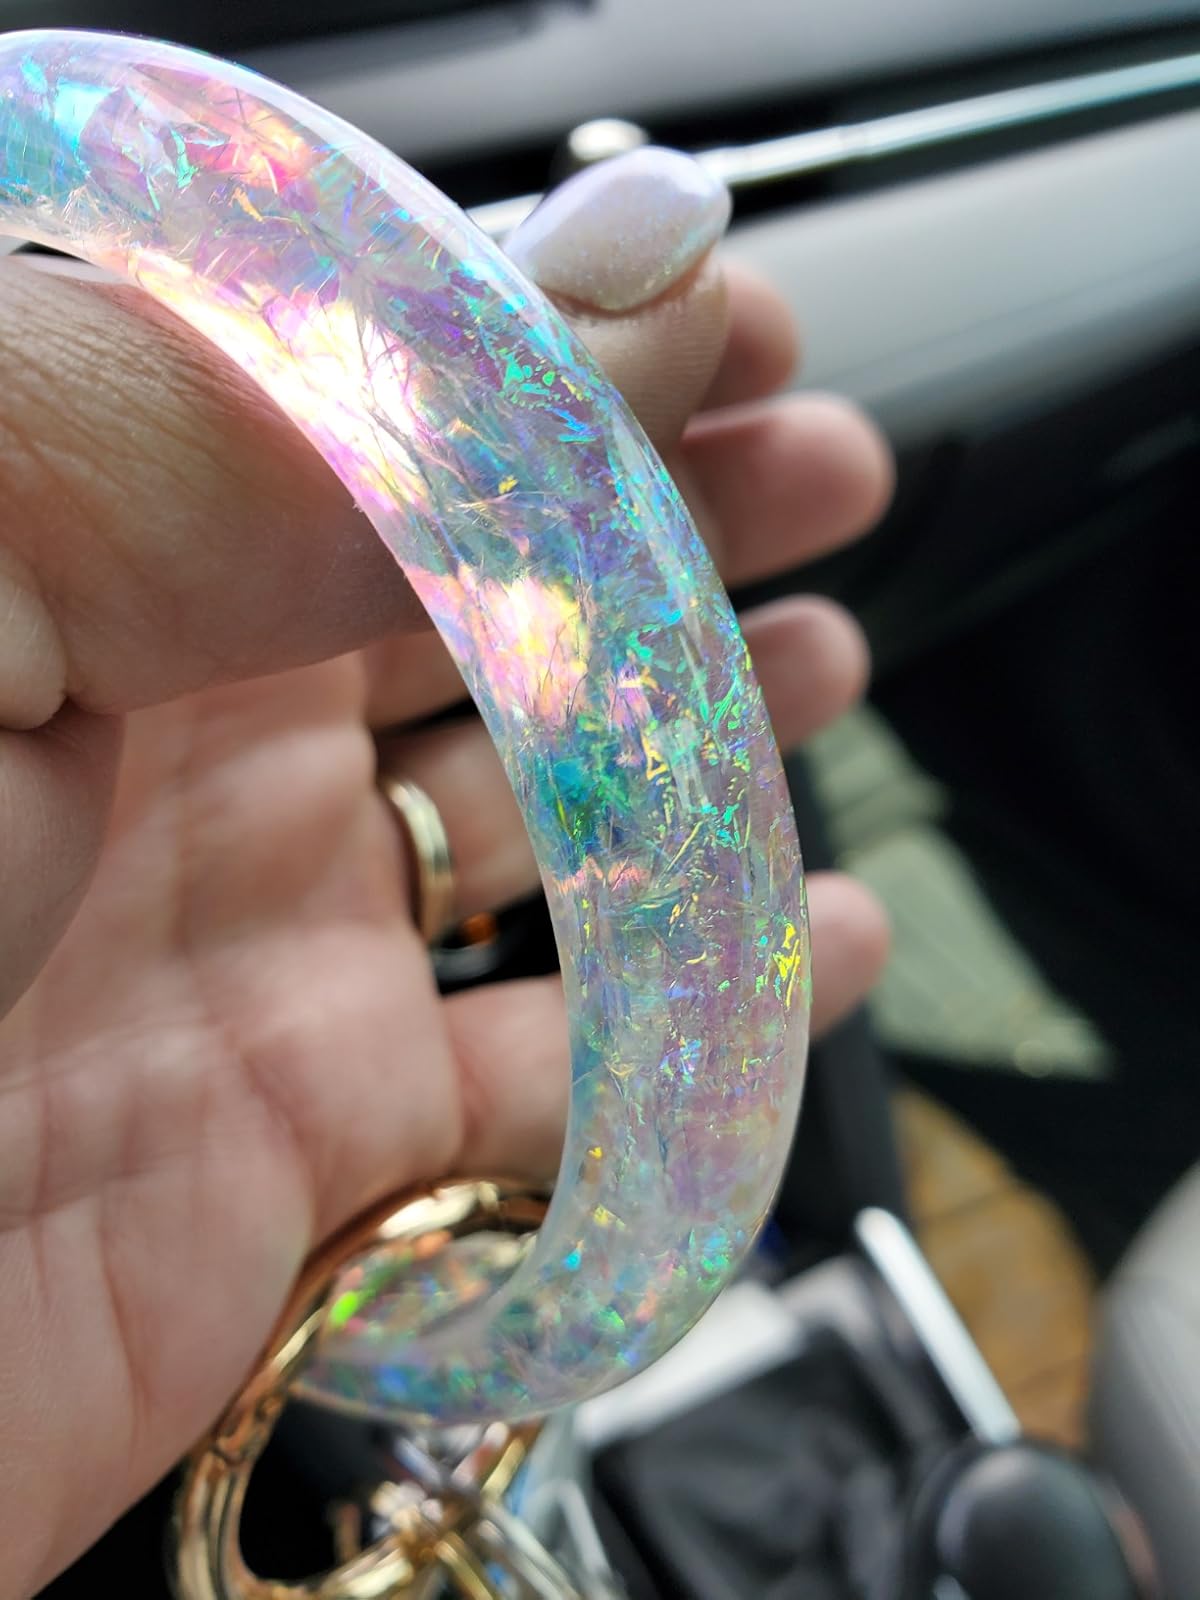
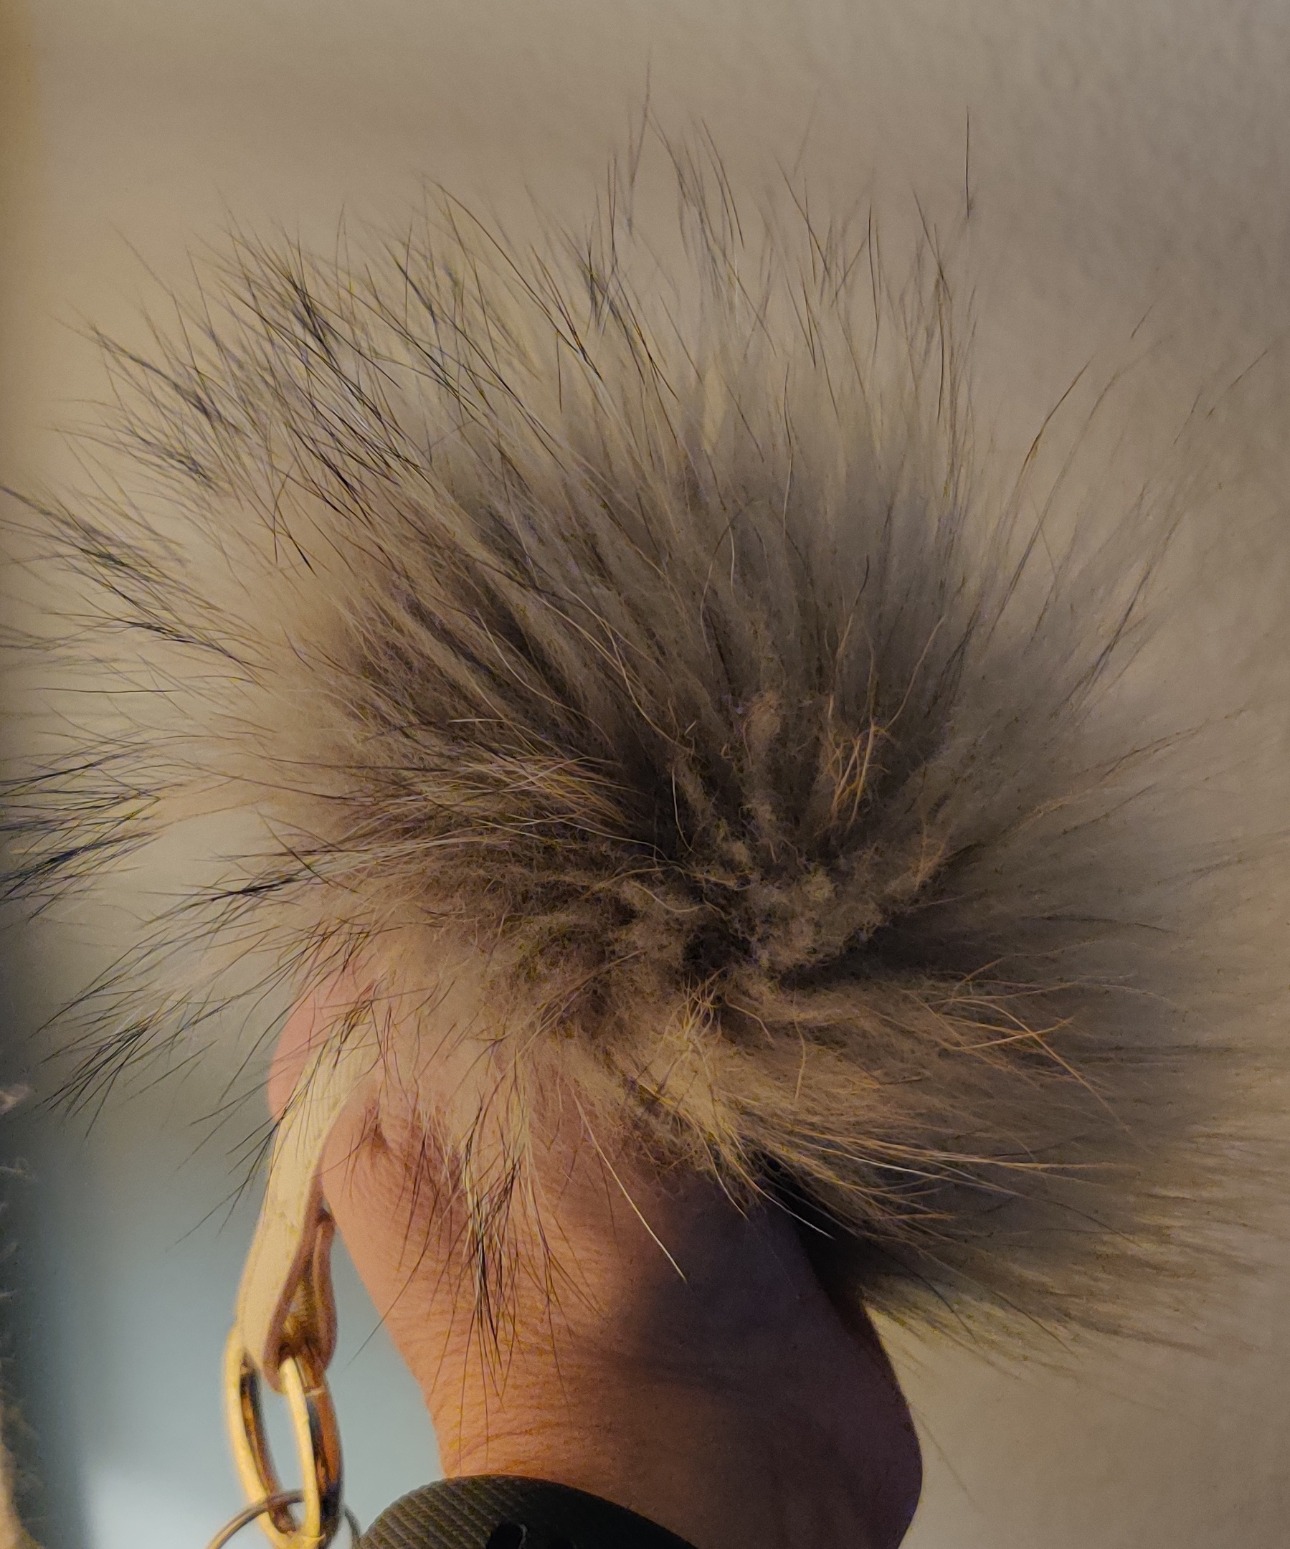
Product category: accessories_keychain
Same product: no